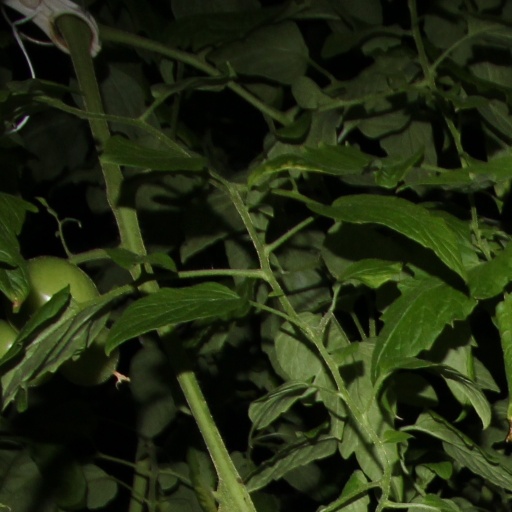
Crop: tomato